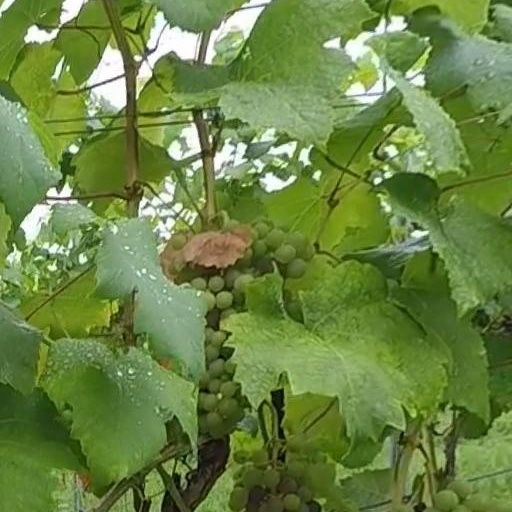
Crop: grape